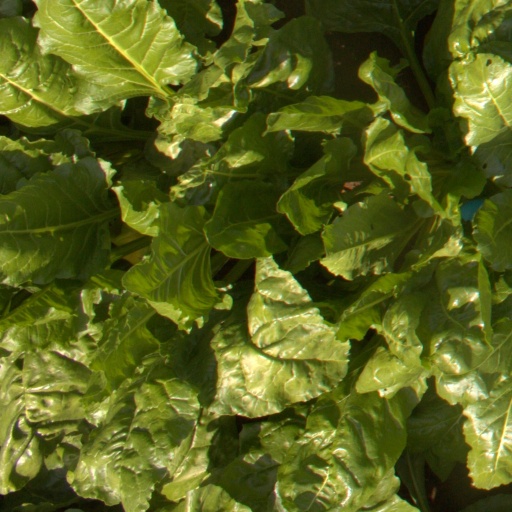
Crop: sugar beet